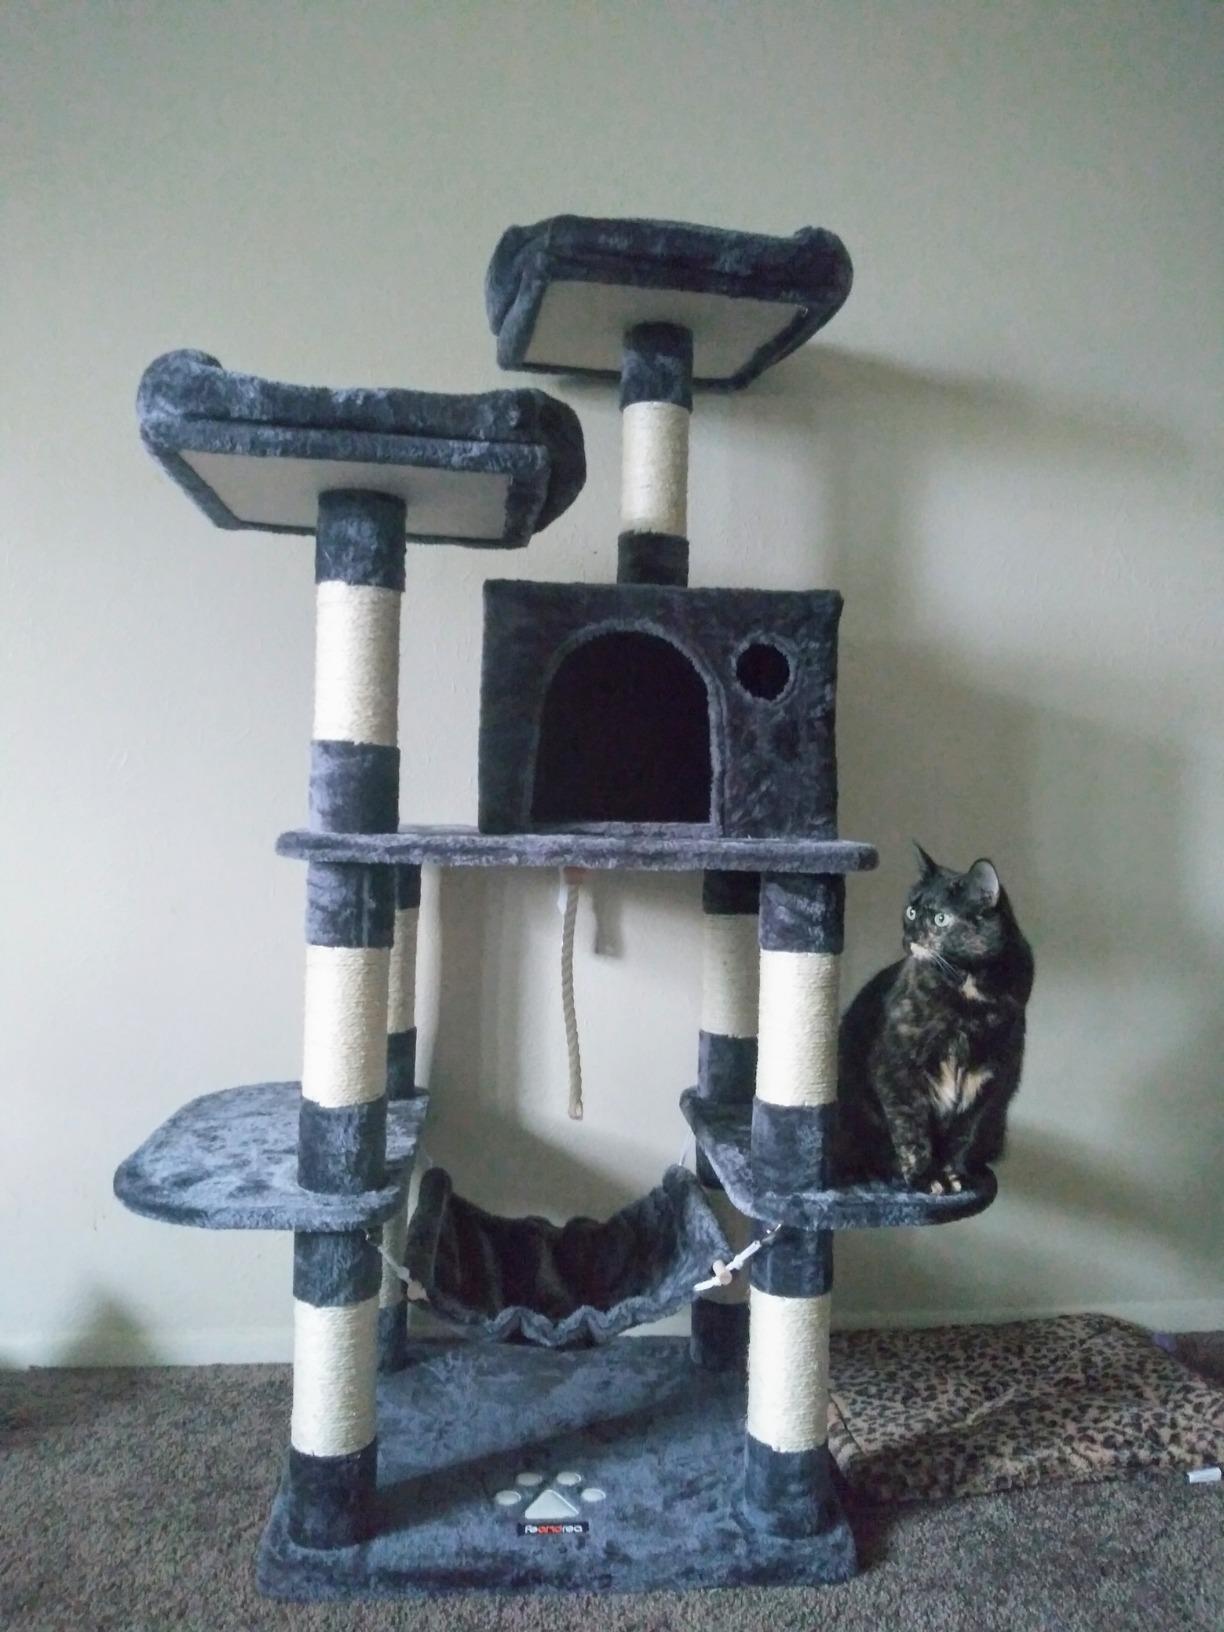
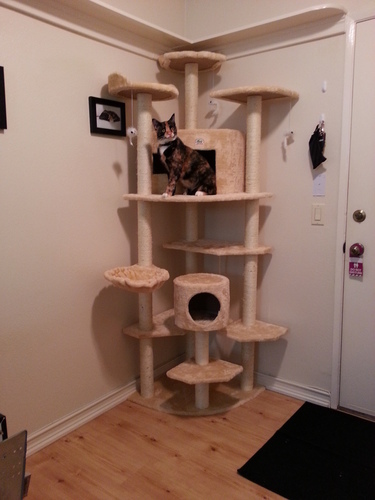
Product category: items_cat tree
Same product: no